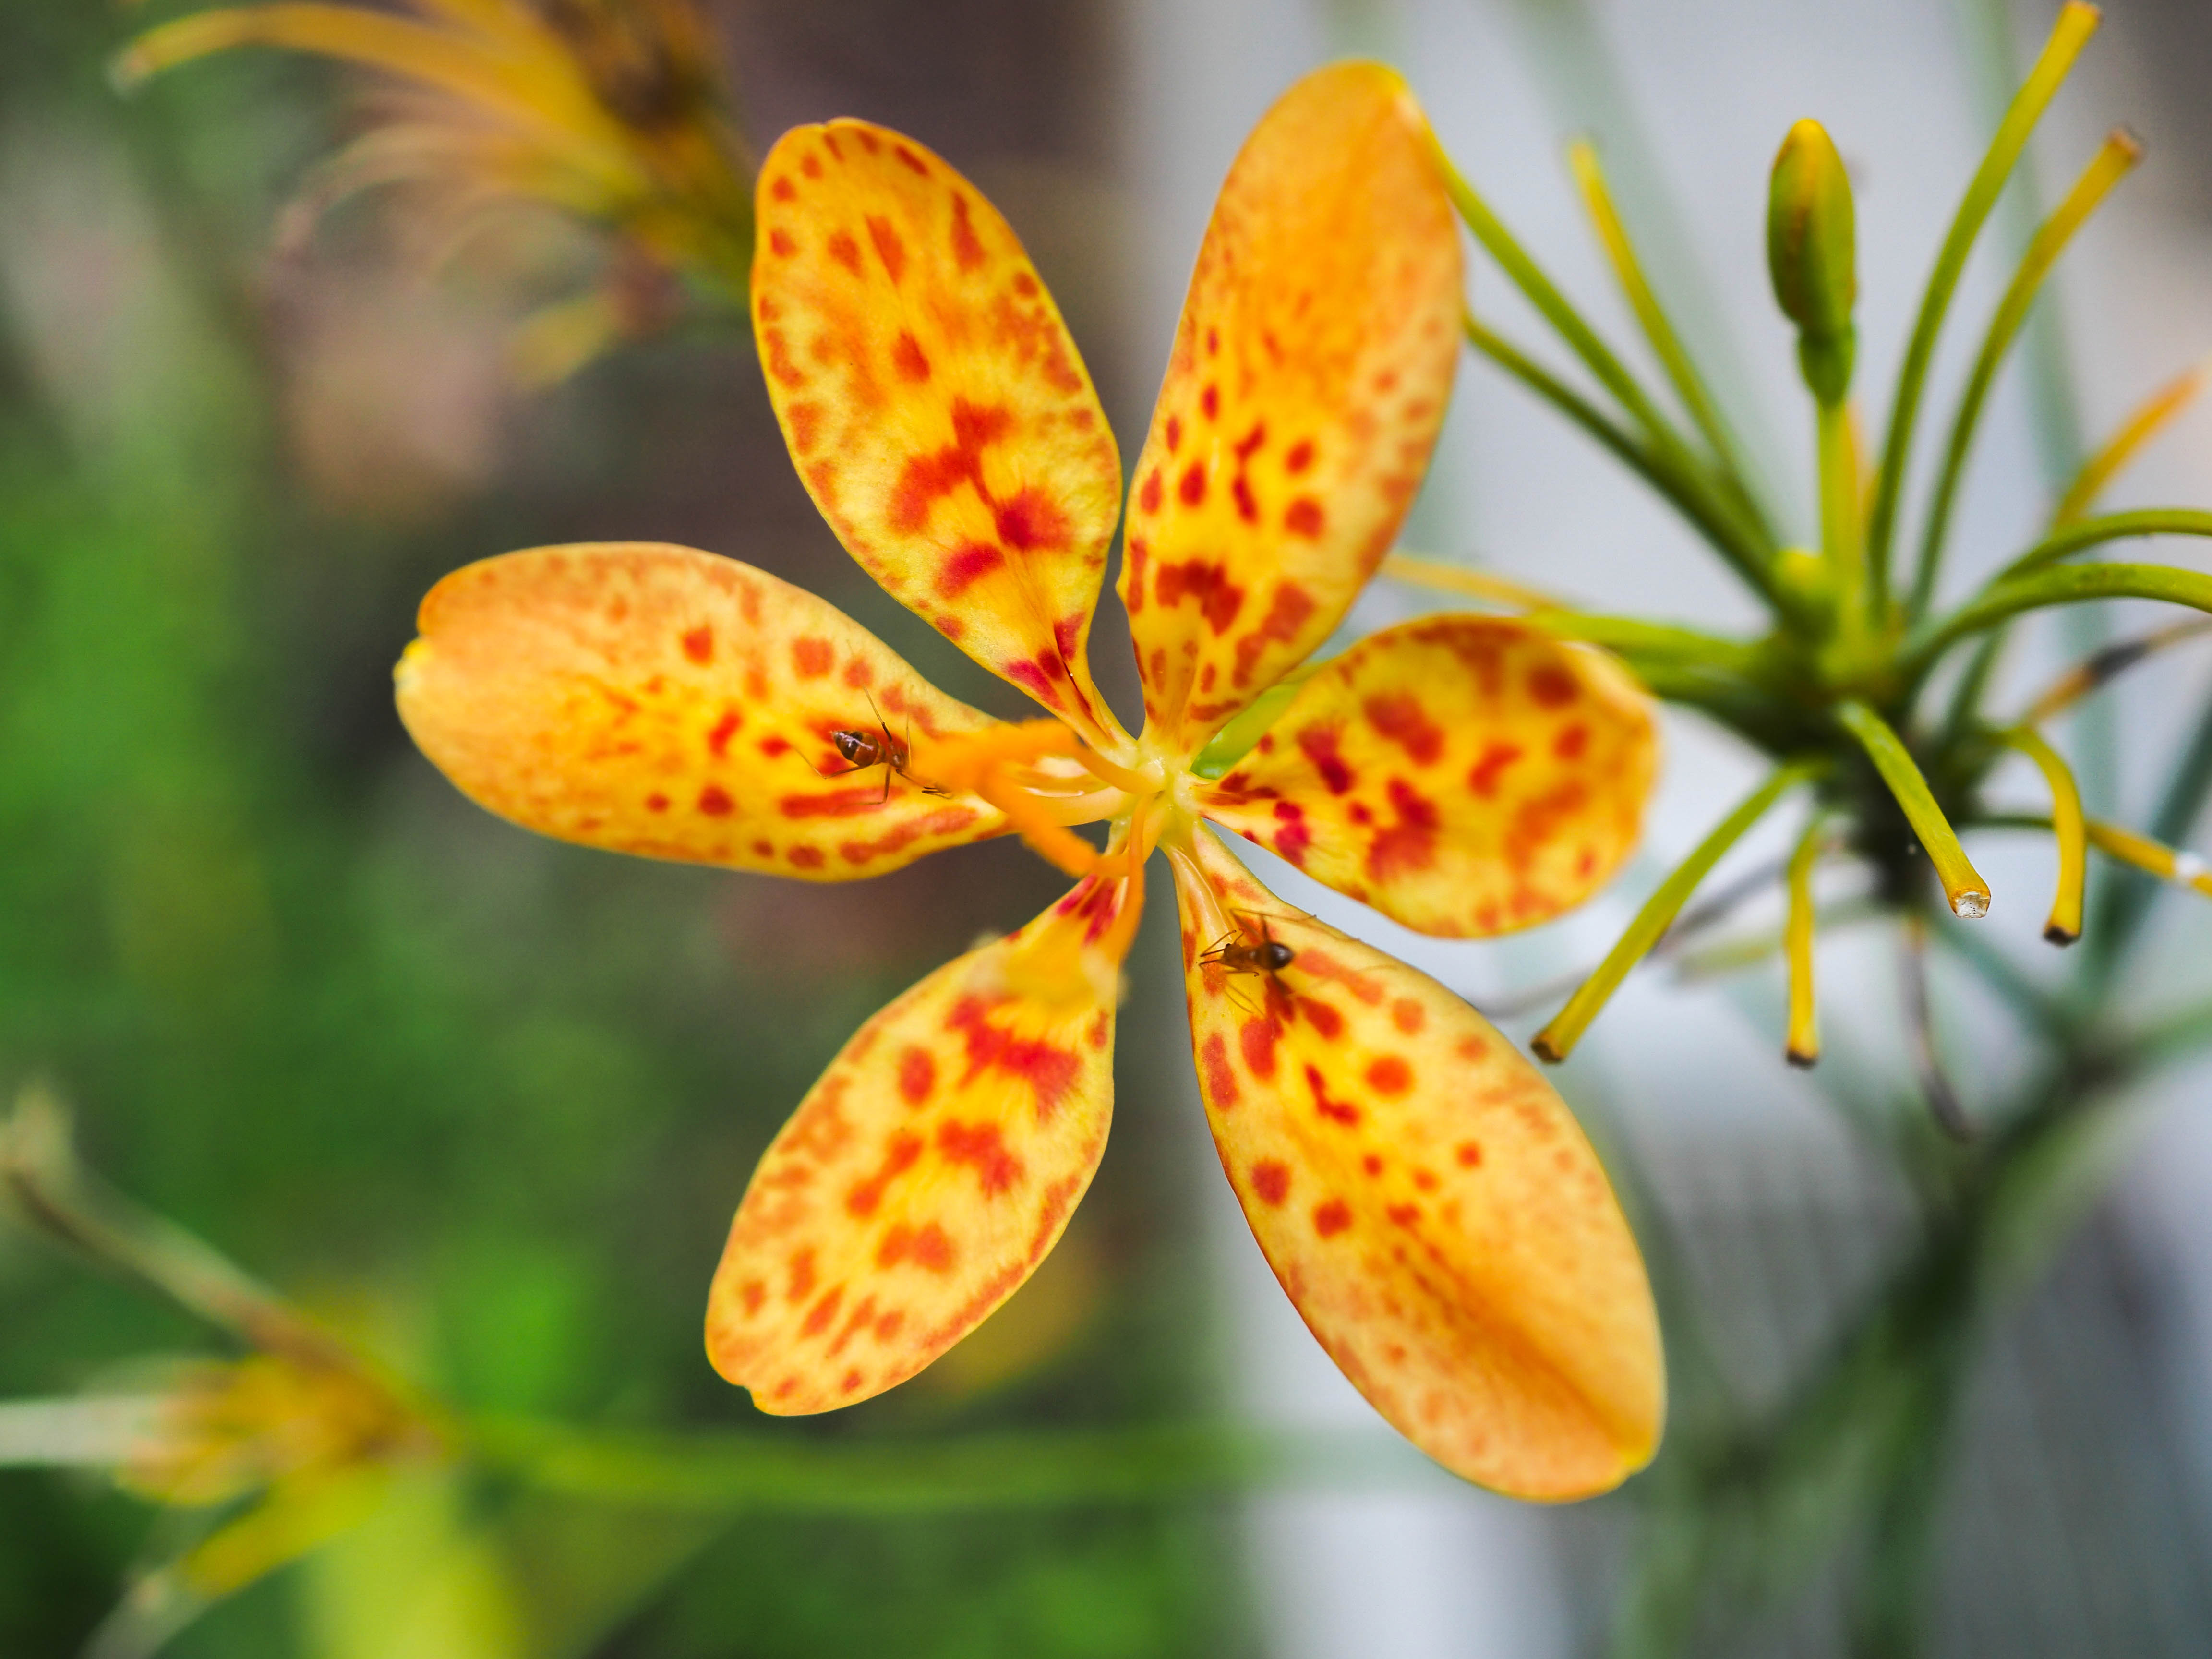
yellow, blackberry lily, flower, plant, petal, orange, terrestrial plant, organism, adaptation, flowering plant, Pedicel, automotive wheel system, close up, Lily order, pattern, macro photography, herbaceous plant, pollen, lily, wildflower, plant stem, wildlife, lily family, wheel, peach, symmetry, grass